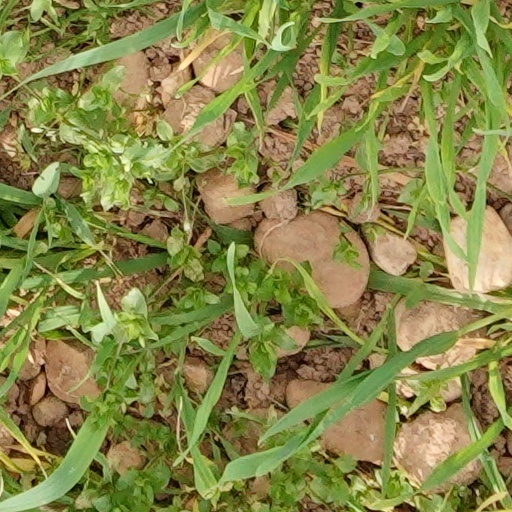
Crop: wheat